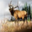
Label: deer